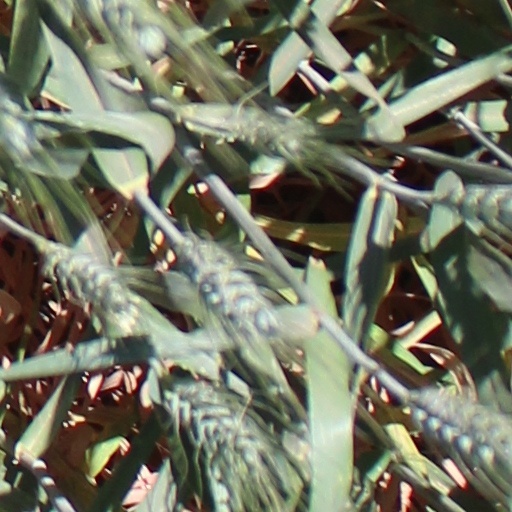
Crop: wheat